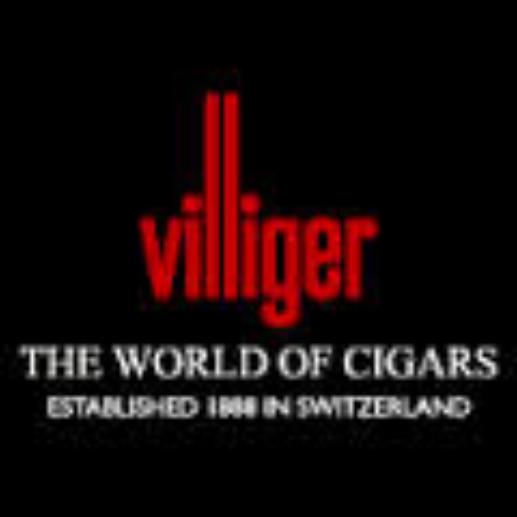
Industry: Necessities